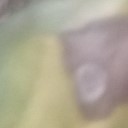
Label: Leaf_rust